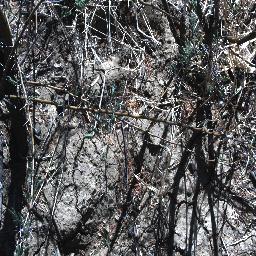
Label: prickly_acacia